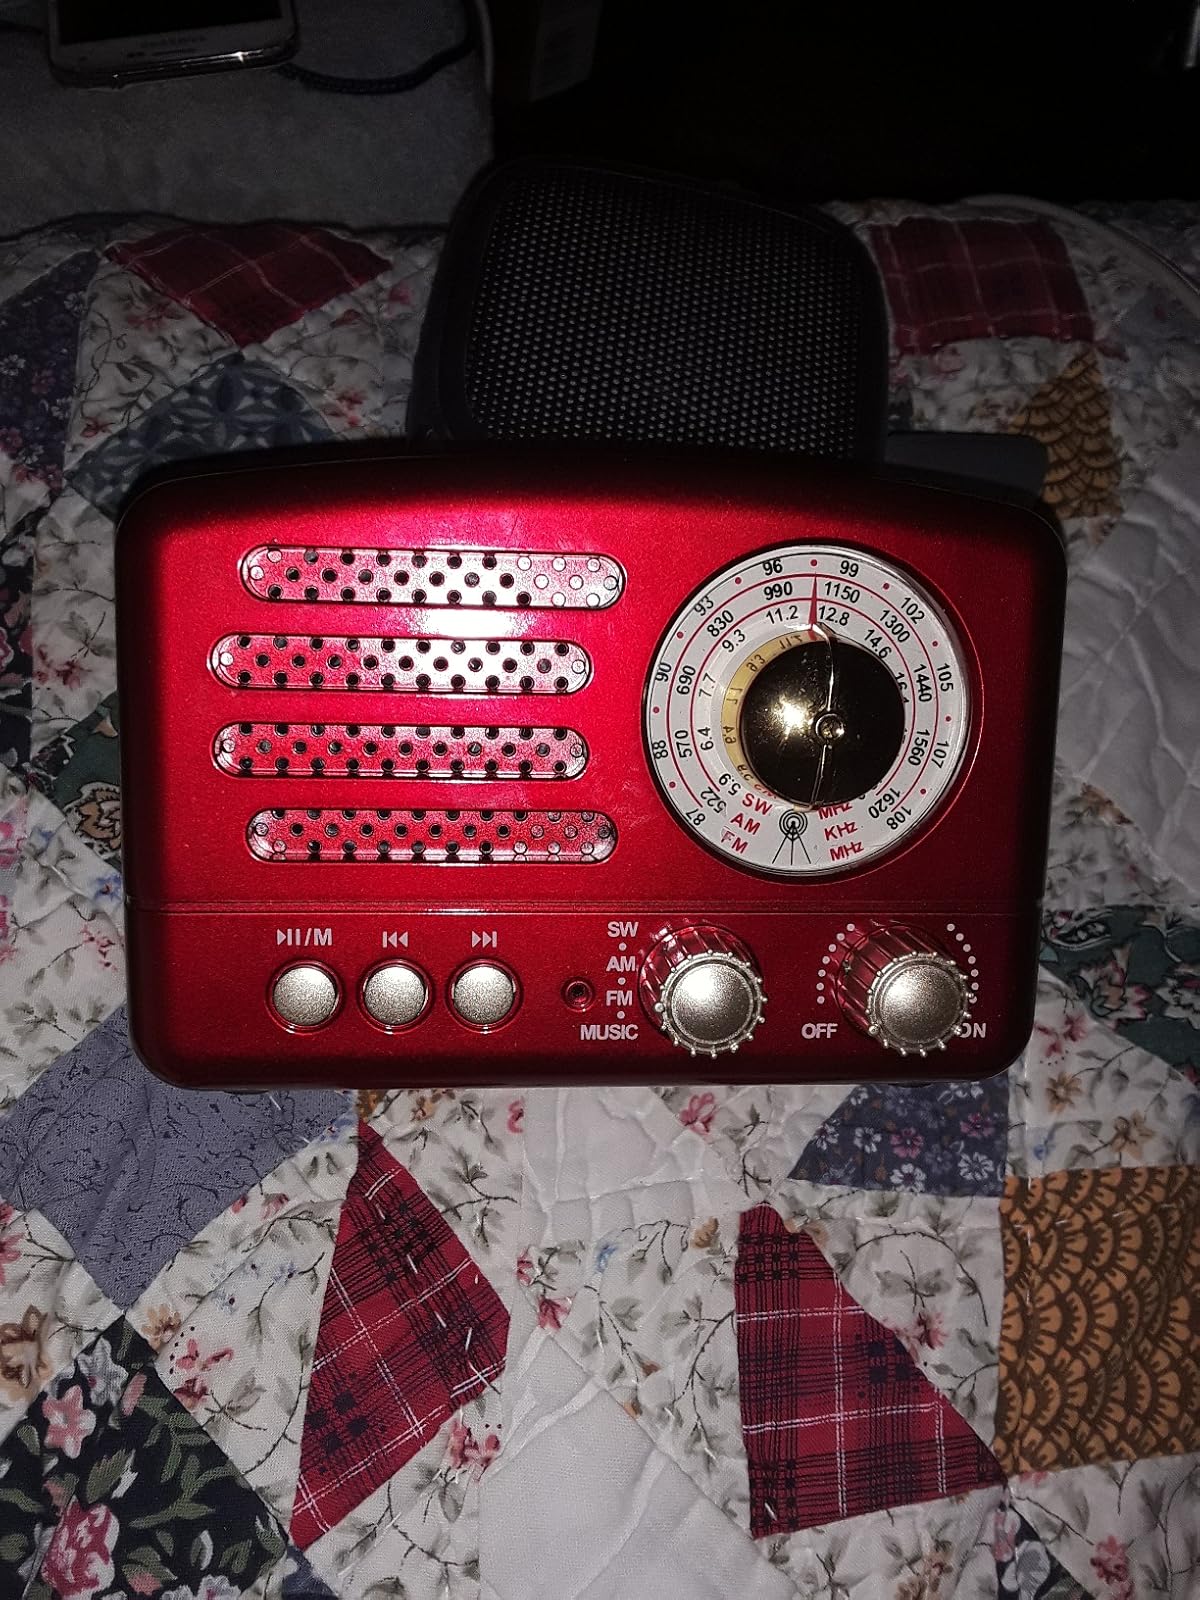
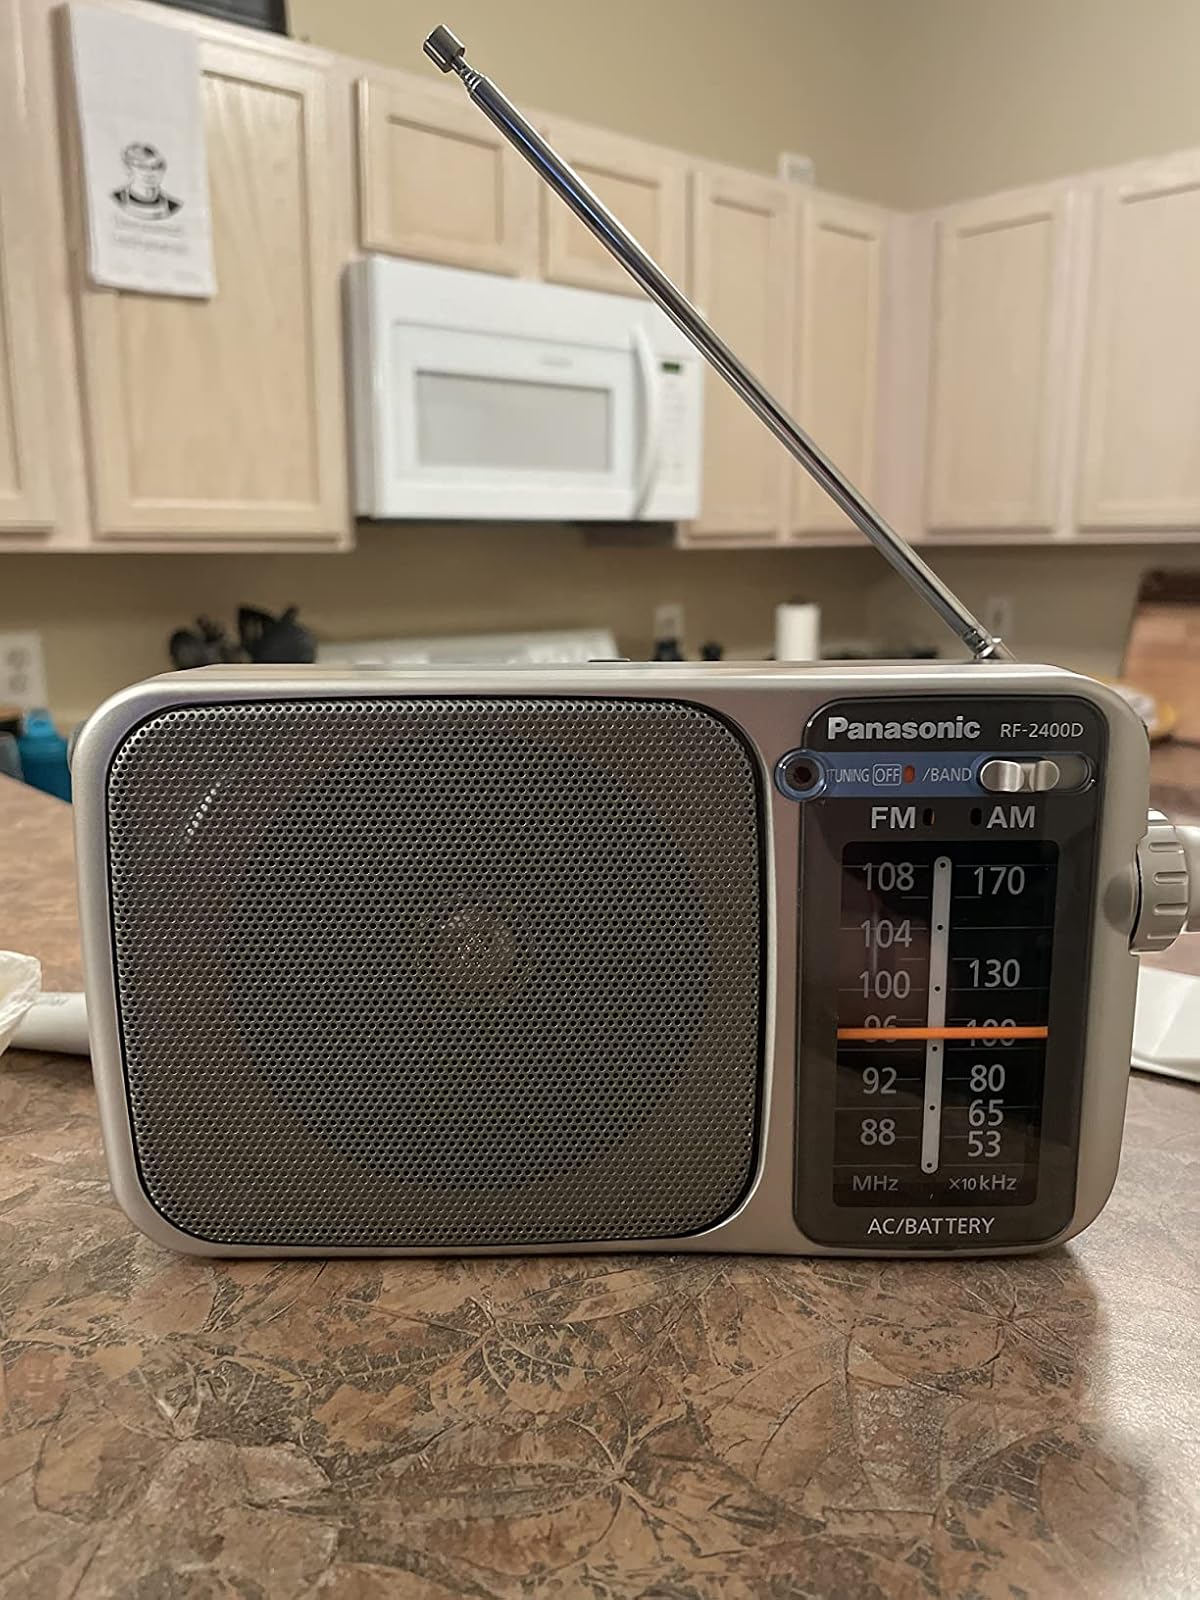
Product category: radio
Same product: no